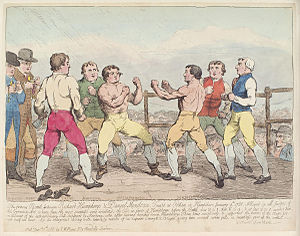
London Prize Ring Rules
Nævekamp fra 1788 mellem Richard Humphreys og Daniel Mendoza, der blev afviklet under London Prize Ring Rules.
The London Prize Ring Rules var regler for afvikling af boksekampe, der blev udarbejdet af den engelske mesterbokser Jack Broughton i 1743. De centrale elementer i reglerne var, at man ikke måtte slå på en mand, der var nede, og at en bokser fik 30 sekunder til at komme sig efter at have været nede.